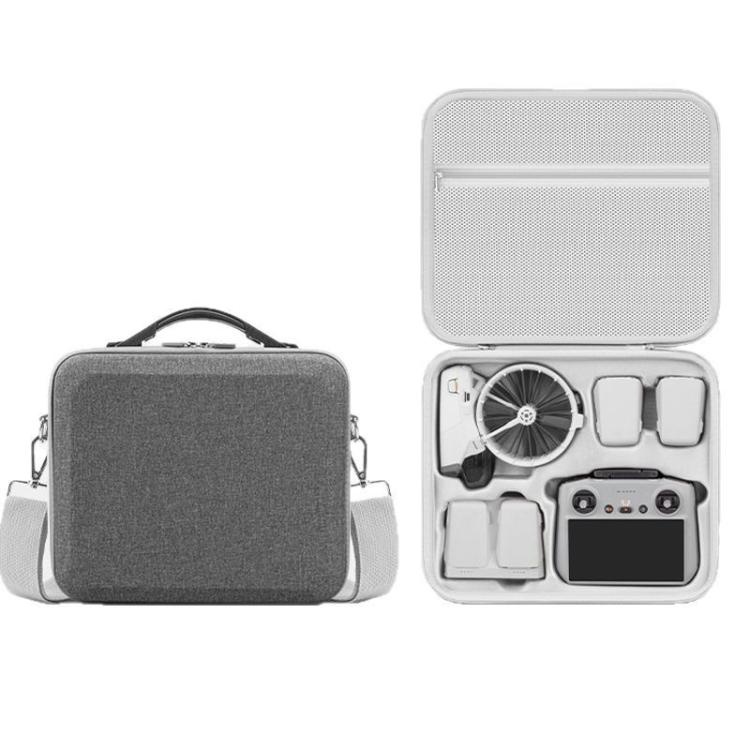
Bolsa de almacenamiento portátil para DJI Flip XFJI Smooth Fly, bolso de hombro de mano (gris)
1. Almacenamiento completo con particiones, olvídate del desorden y viaja cómodamente. 2. Se puede llevar en la mano o al hombro. 3. Resistente a caídas y al desgaste, mejor protección para la máquina. 4. Material de licra de doble capa que absorbe los impactos para bloquear la presión externa y ajustarse firmemente al cuerpo de la máquina. 5. Molde 1:1 de la máquina real, la posición del orificio se ajusta con precisión a la máquina, estable y sin vibraciones. 6. Tela Oxford, resistente a arañazos de objetos afilados, resistente al desgaste y a los arañazos, y más duradera. 7. Tela a prueba de salpicaduras, que actúa como barrera contra el agua en poco tiempo y no teme que los artículos de la bolsa se mojen. 8. Material ecológico, seguro e inodoro, ligero. 9. El diseño del bolsillo de red de la cubierta superior permite guardar cables de datos, paletas y otros accesorios pequeños. 10. Cremallera bidireccional, duradera, suave y fácil de abrir. 11. Material: tela con copos de nieve y licra. 12. Tamaño: aprox.35 x 31 x 10,5 cm 13. Peso: aprox. 800 g 14. Nota: Solo la bolsa, sin otros artículos
Brand: XFJI
Category: Cameras & Optics > Camera & Optic Accessories > Camera Parts & Accessories > Camera Bags & Cases > Camera Shoulder Bags